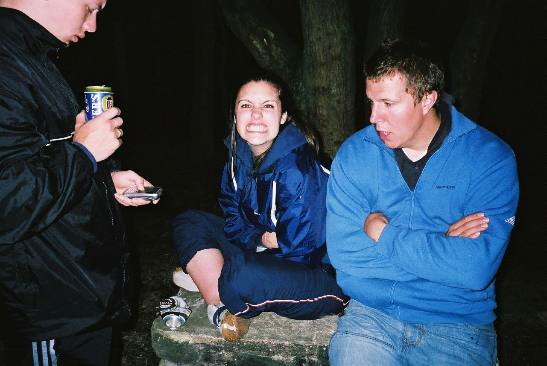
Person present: Yes